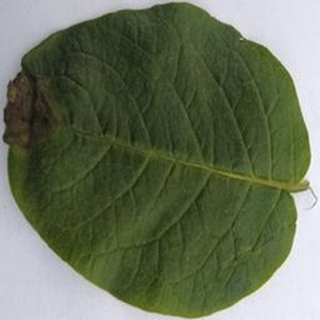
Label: potato_late_blight